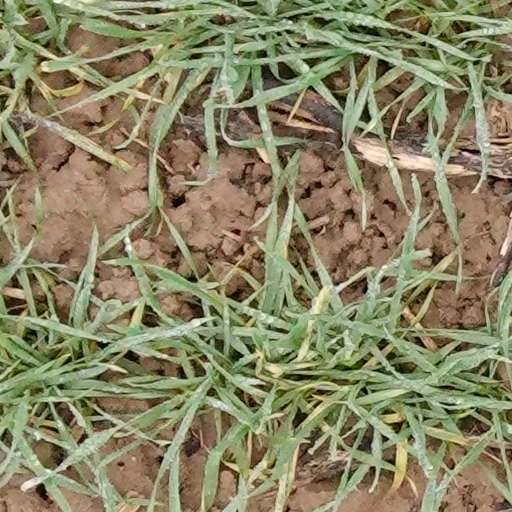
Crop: wheat